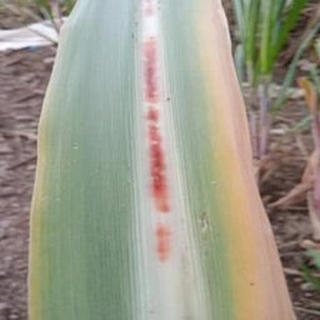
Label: sugarcane_red_rot